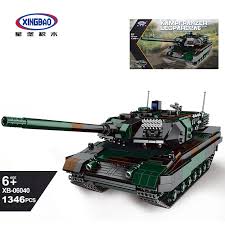
Label: Self Propelled Artillery